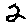
Label: 2